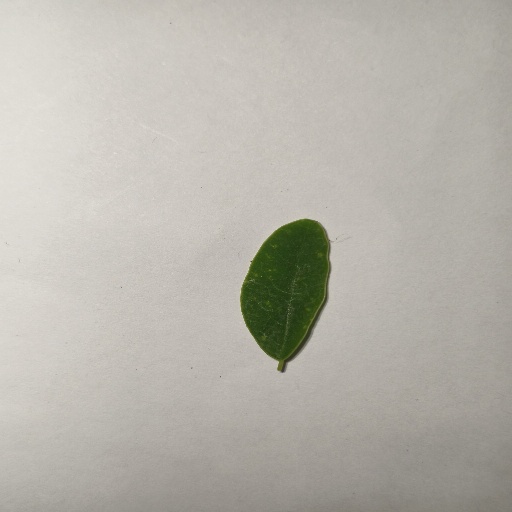
Species: Sojina
Leaf condition: Healthy Leaf